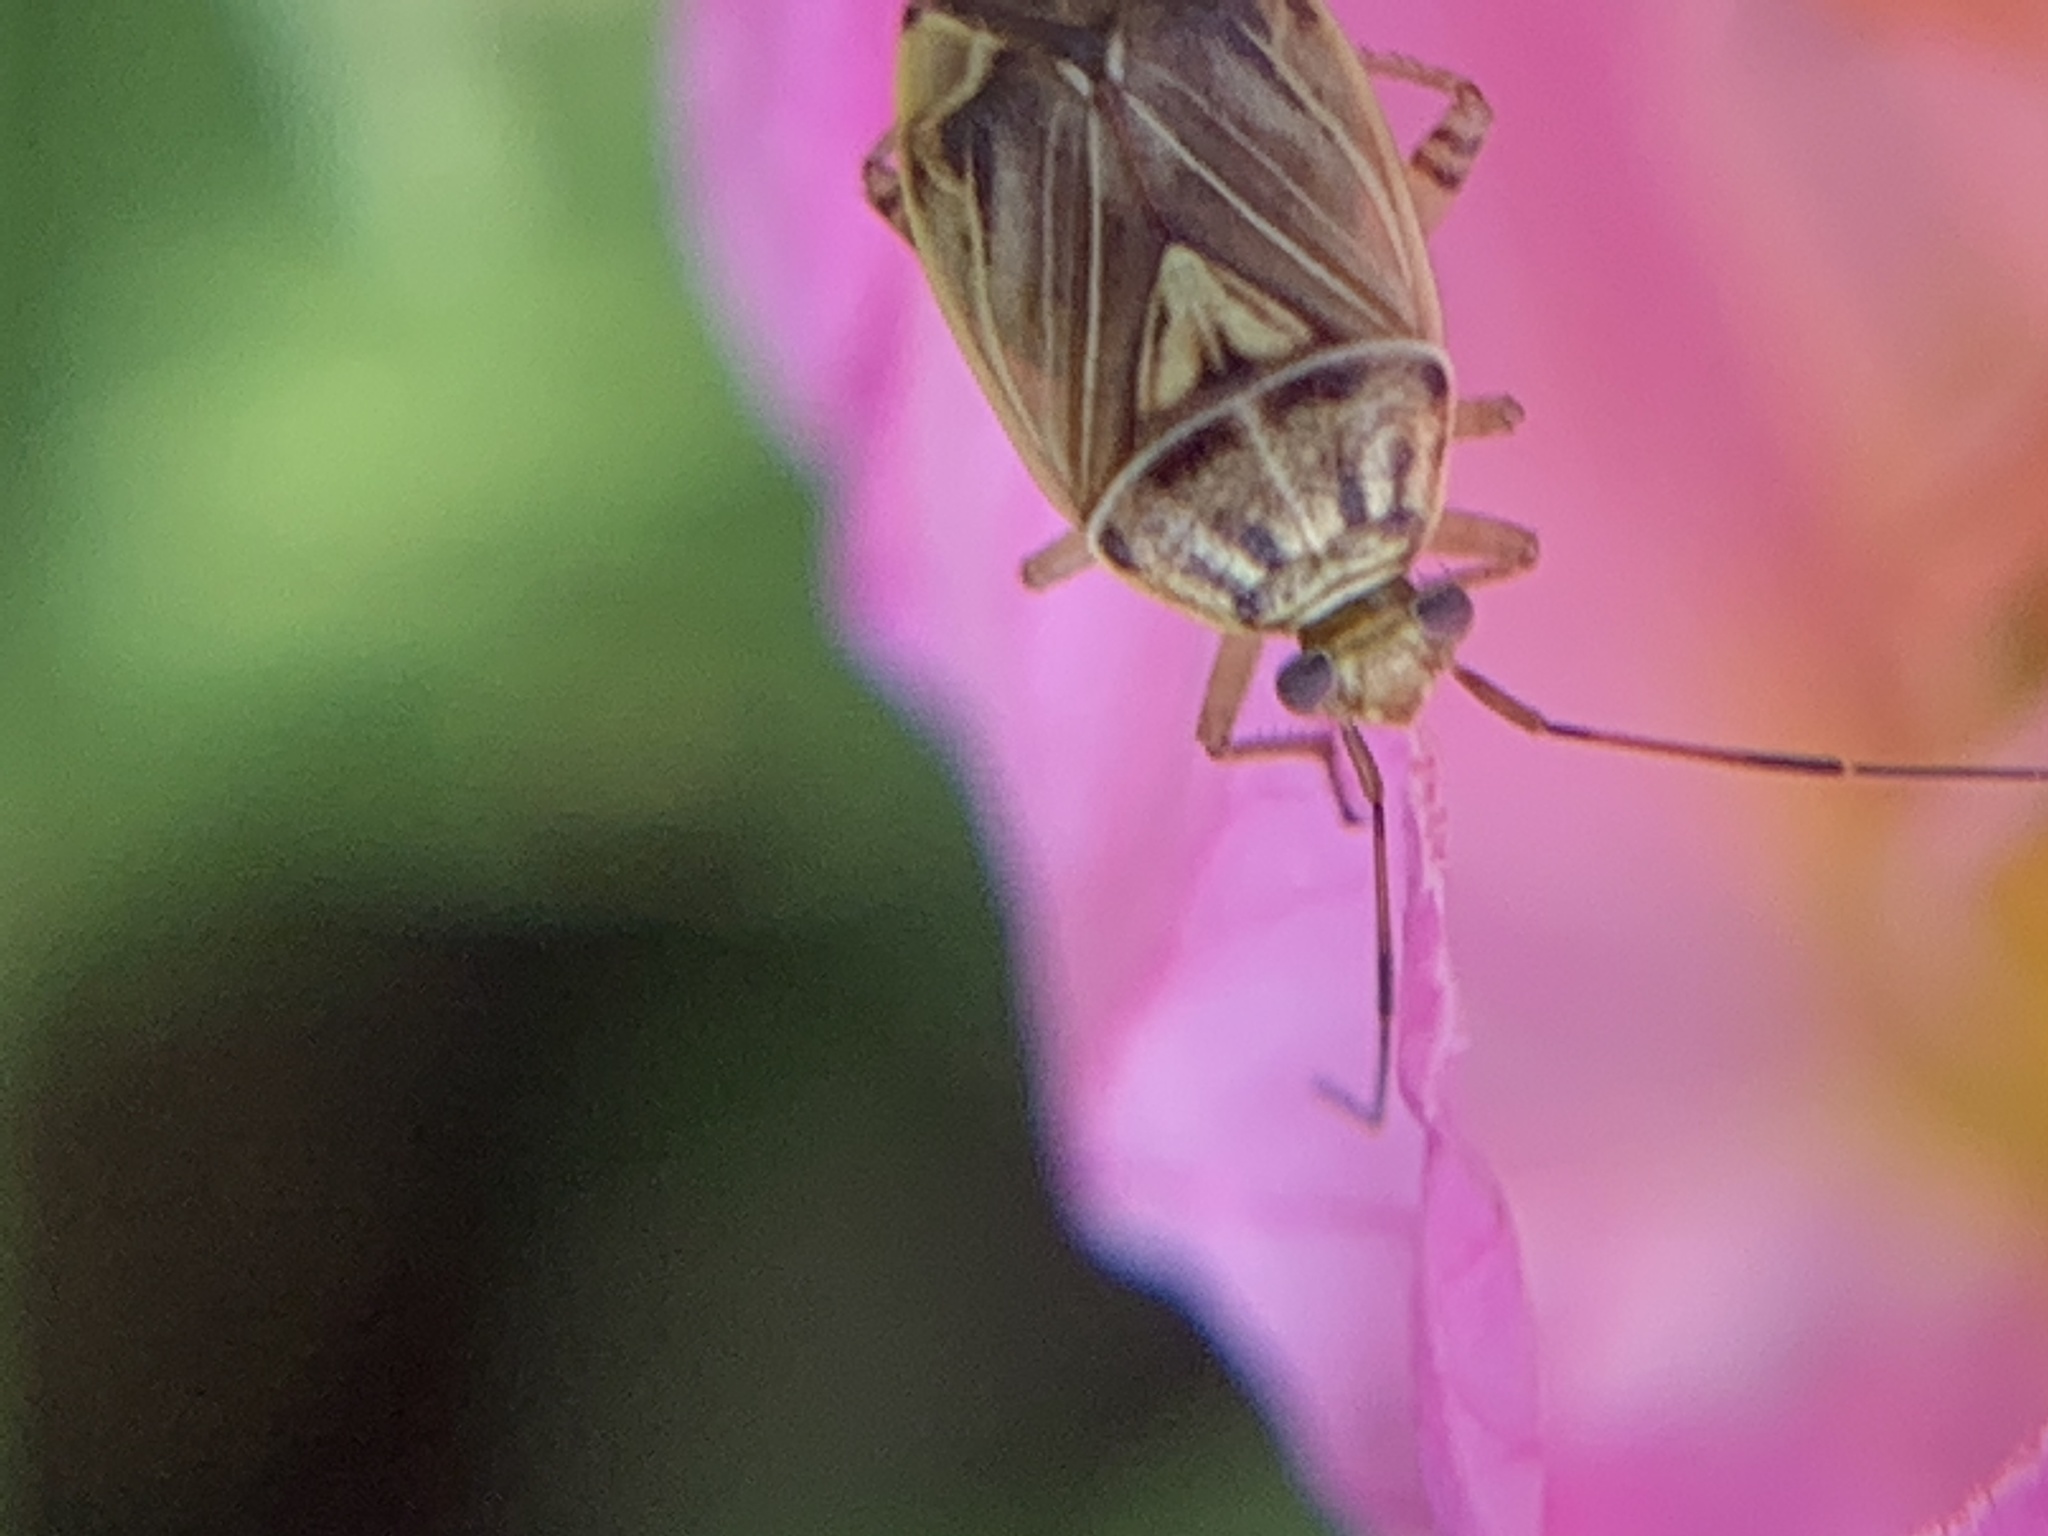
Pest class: lygus_bug